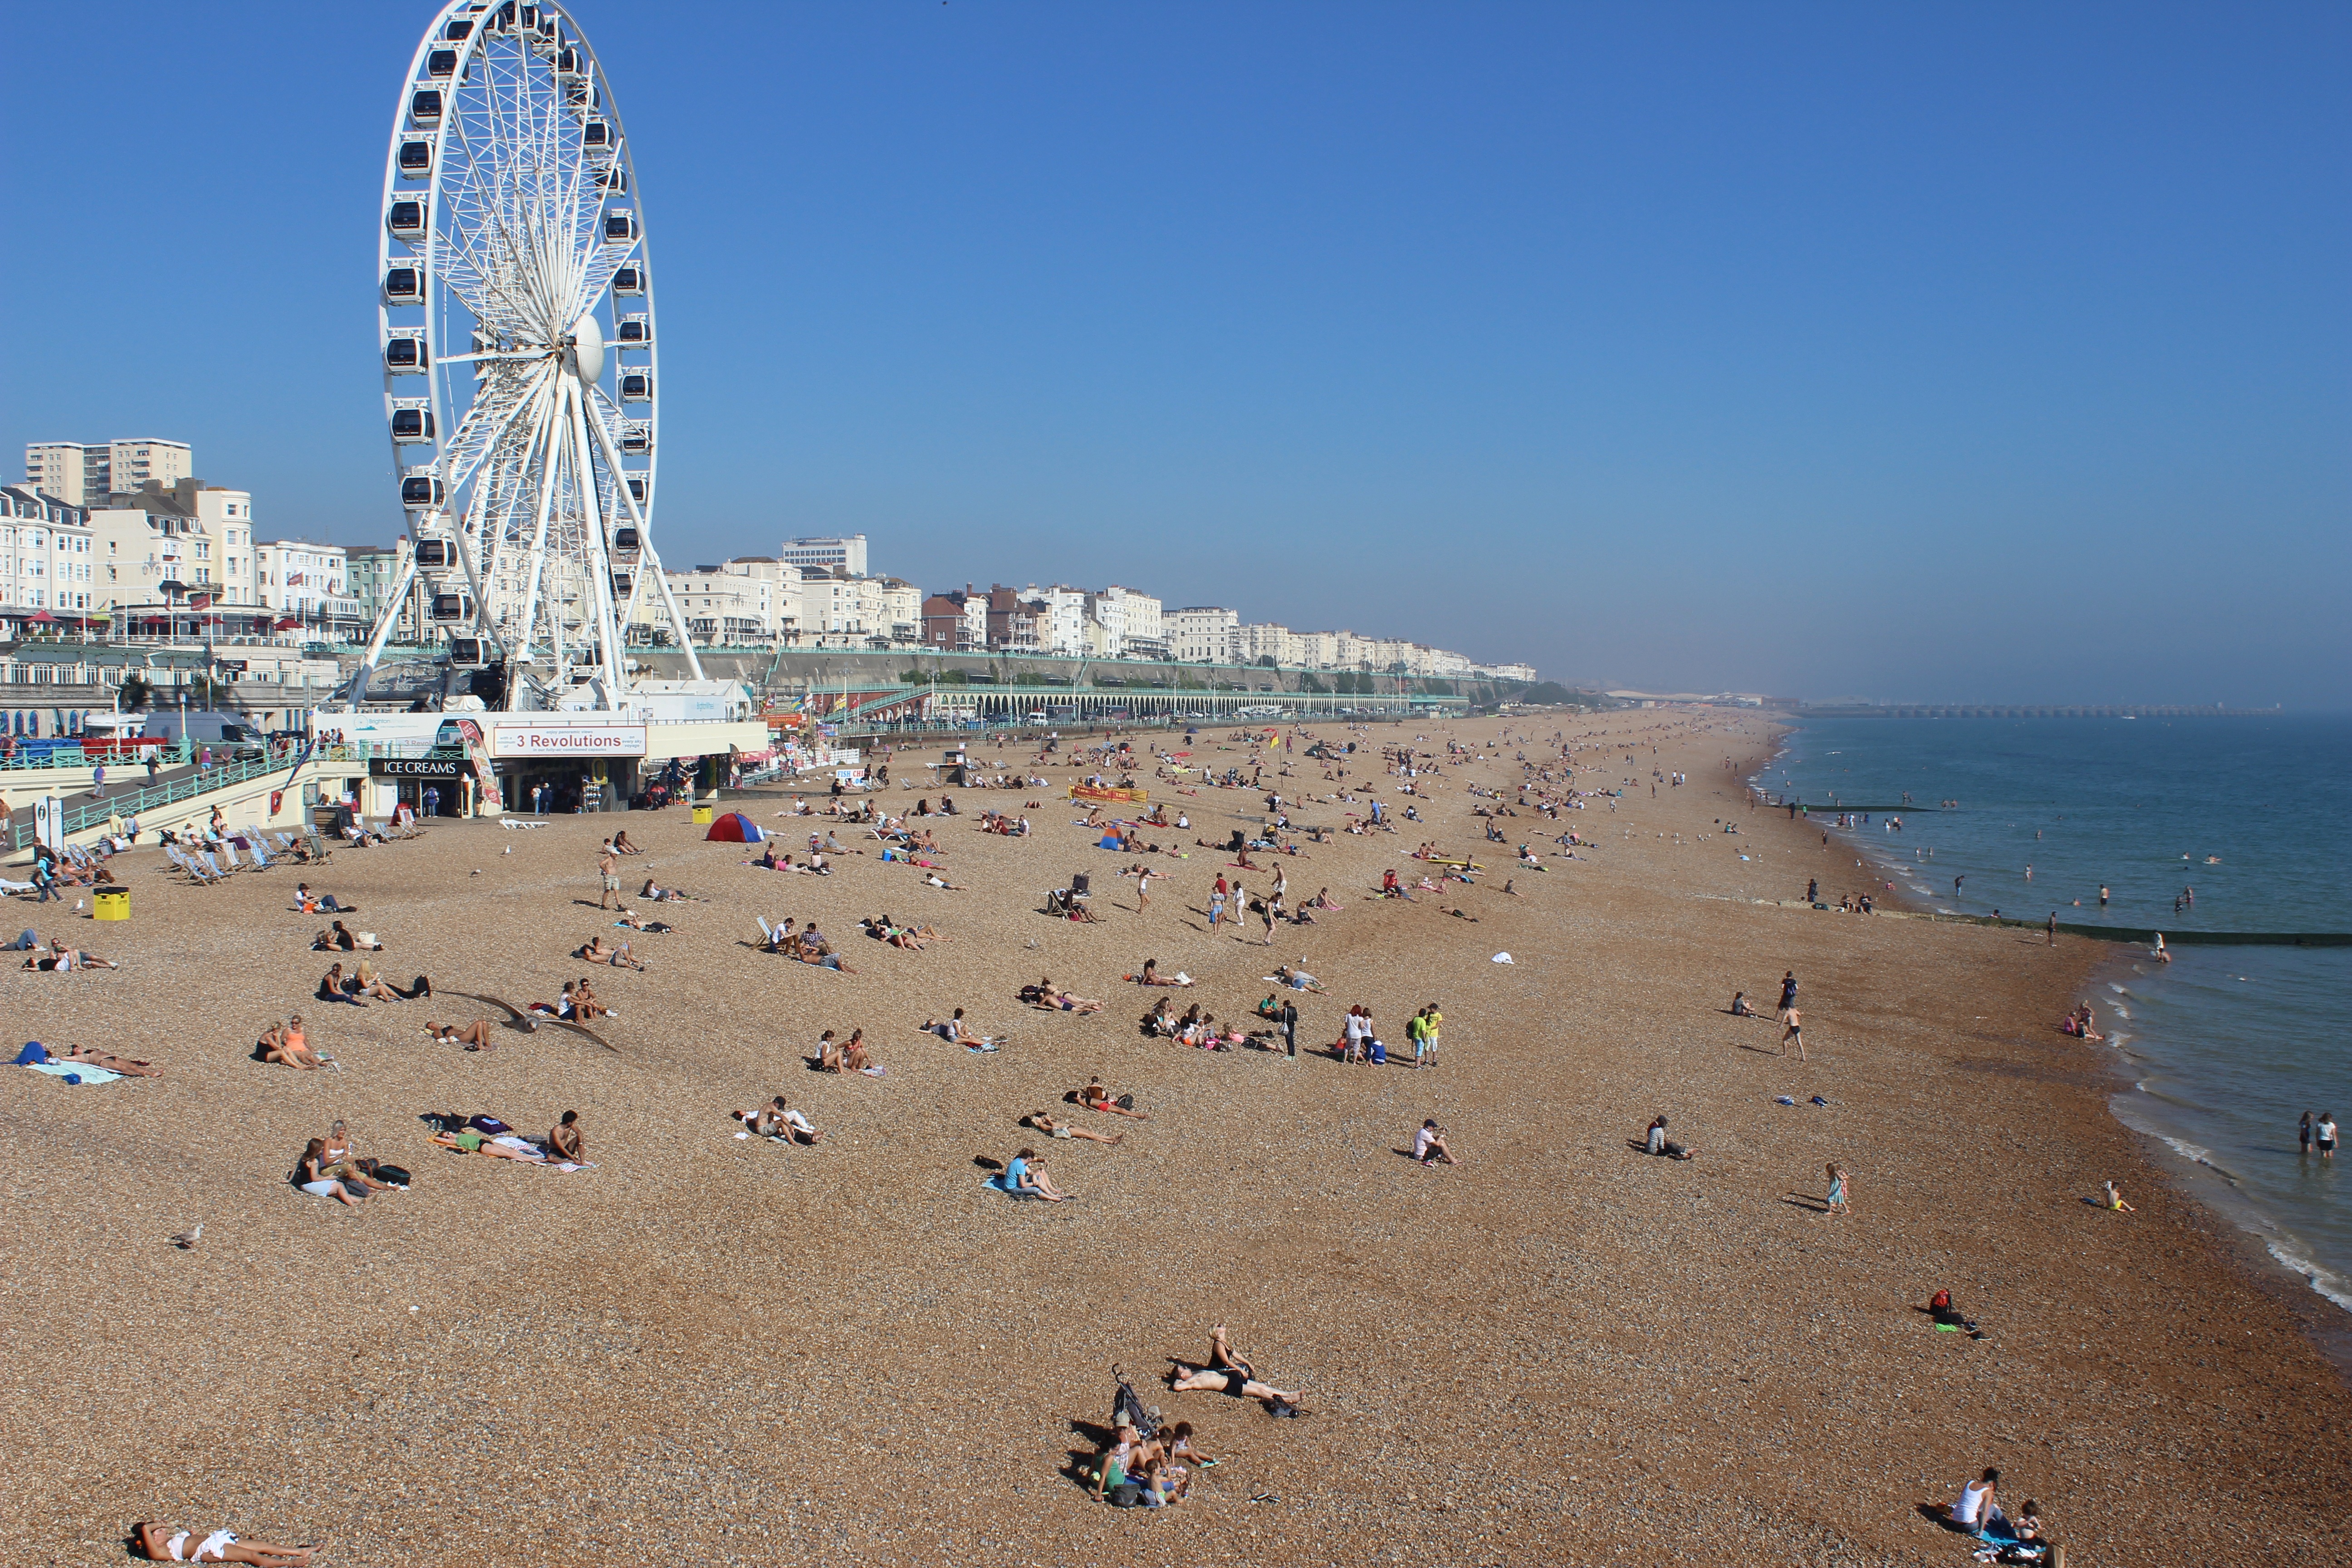
beach, landscape, sea, coast, water, sand, ocean, people, shore, wave, vacation, ferris wheel, bay, human, body of water, england, cape